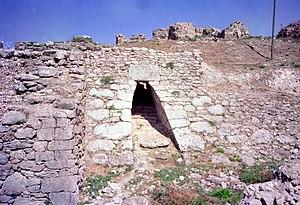
Adnan Bounni est un éminent archéologue, spécialiste de l'assyriologie. Il est né en 1926 en Syrie et mort 2005.
Ougarit est une ancienne cité du Proche-Orient, située dans l'actuelle Ras Shamra, à onze kilomètres au nord de Lattaquié, en Syrie. Cette capitale de l'ancien royaume homonyme était au débouché d'une route qui joignait la mer Méditerranée au bassin mésopotamien, entre l'Empire hittite au nord et la sphère d'influence égyptienne au sud. Elle connait son apogée au tournant du IIᵉ millénaire av. J.‑C.
Shahar ou Šaḥar est le dieu de l’aube dans le panthéon ougaritique. Il est mentionné dans des inscriptions sur les tablettes exhumées lors des fouilles du palais d’Ougarit sur le tell de Ras Shamra en Syrie. Selon l'archéologue américain William Foxwell Albright, Shahar et son jumeau Shalim sont les deux aspects de la planète Vénus. Shahar est le dieu de l'aube identifié avec "l'étoile du matin et "Shalim le dieu du crépuscule, identifié avec "l'étoile du soir".